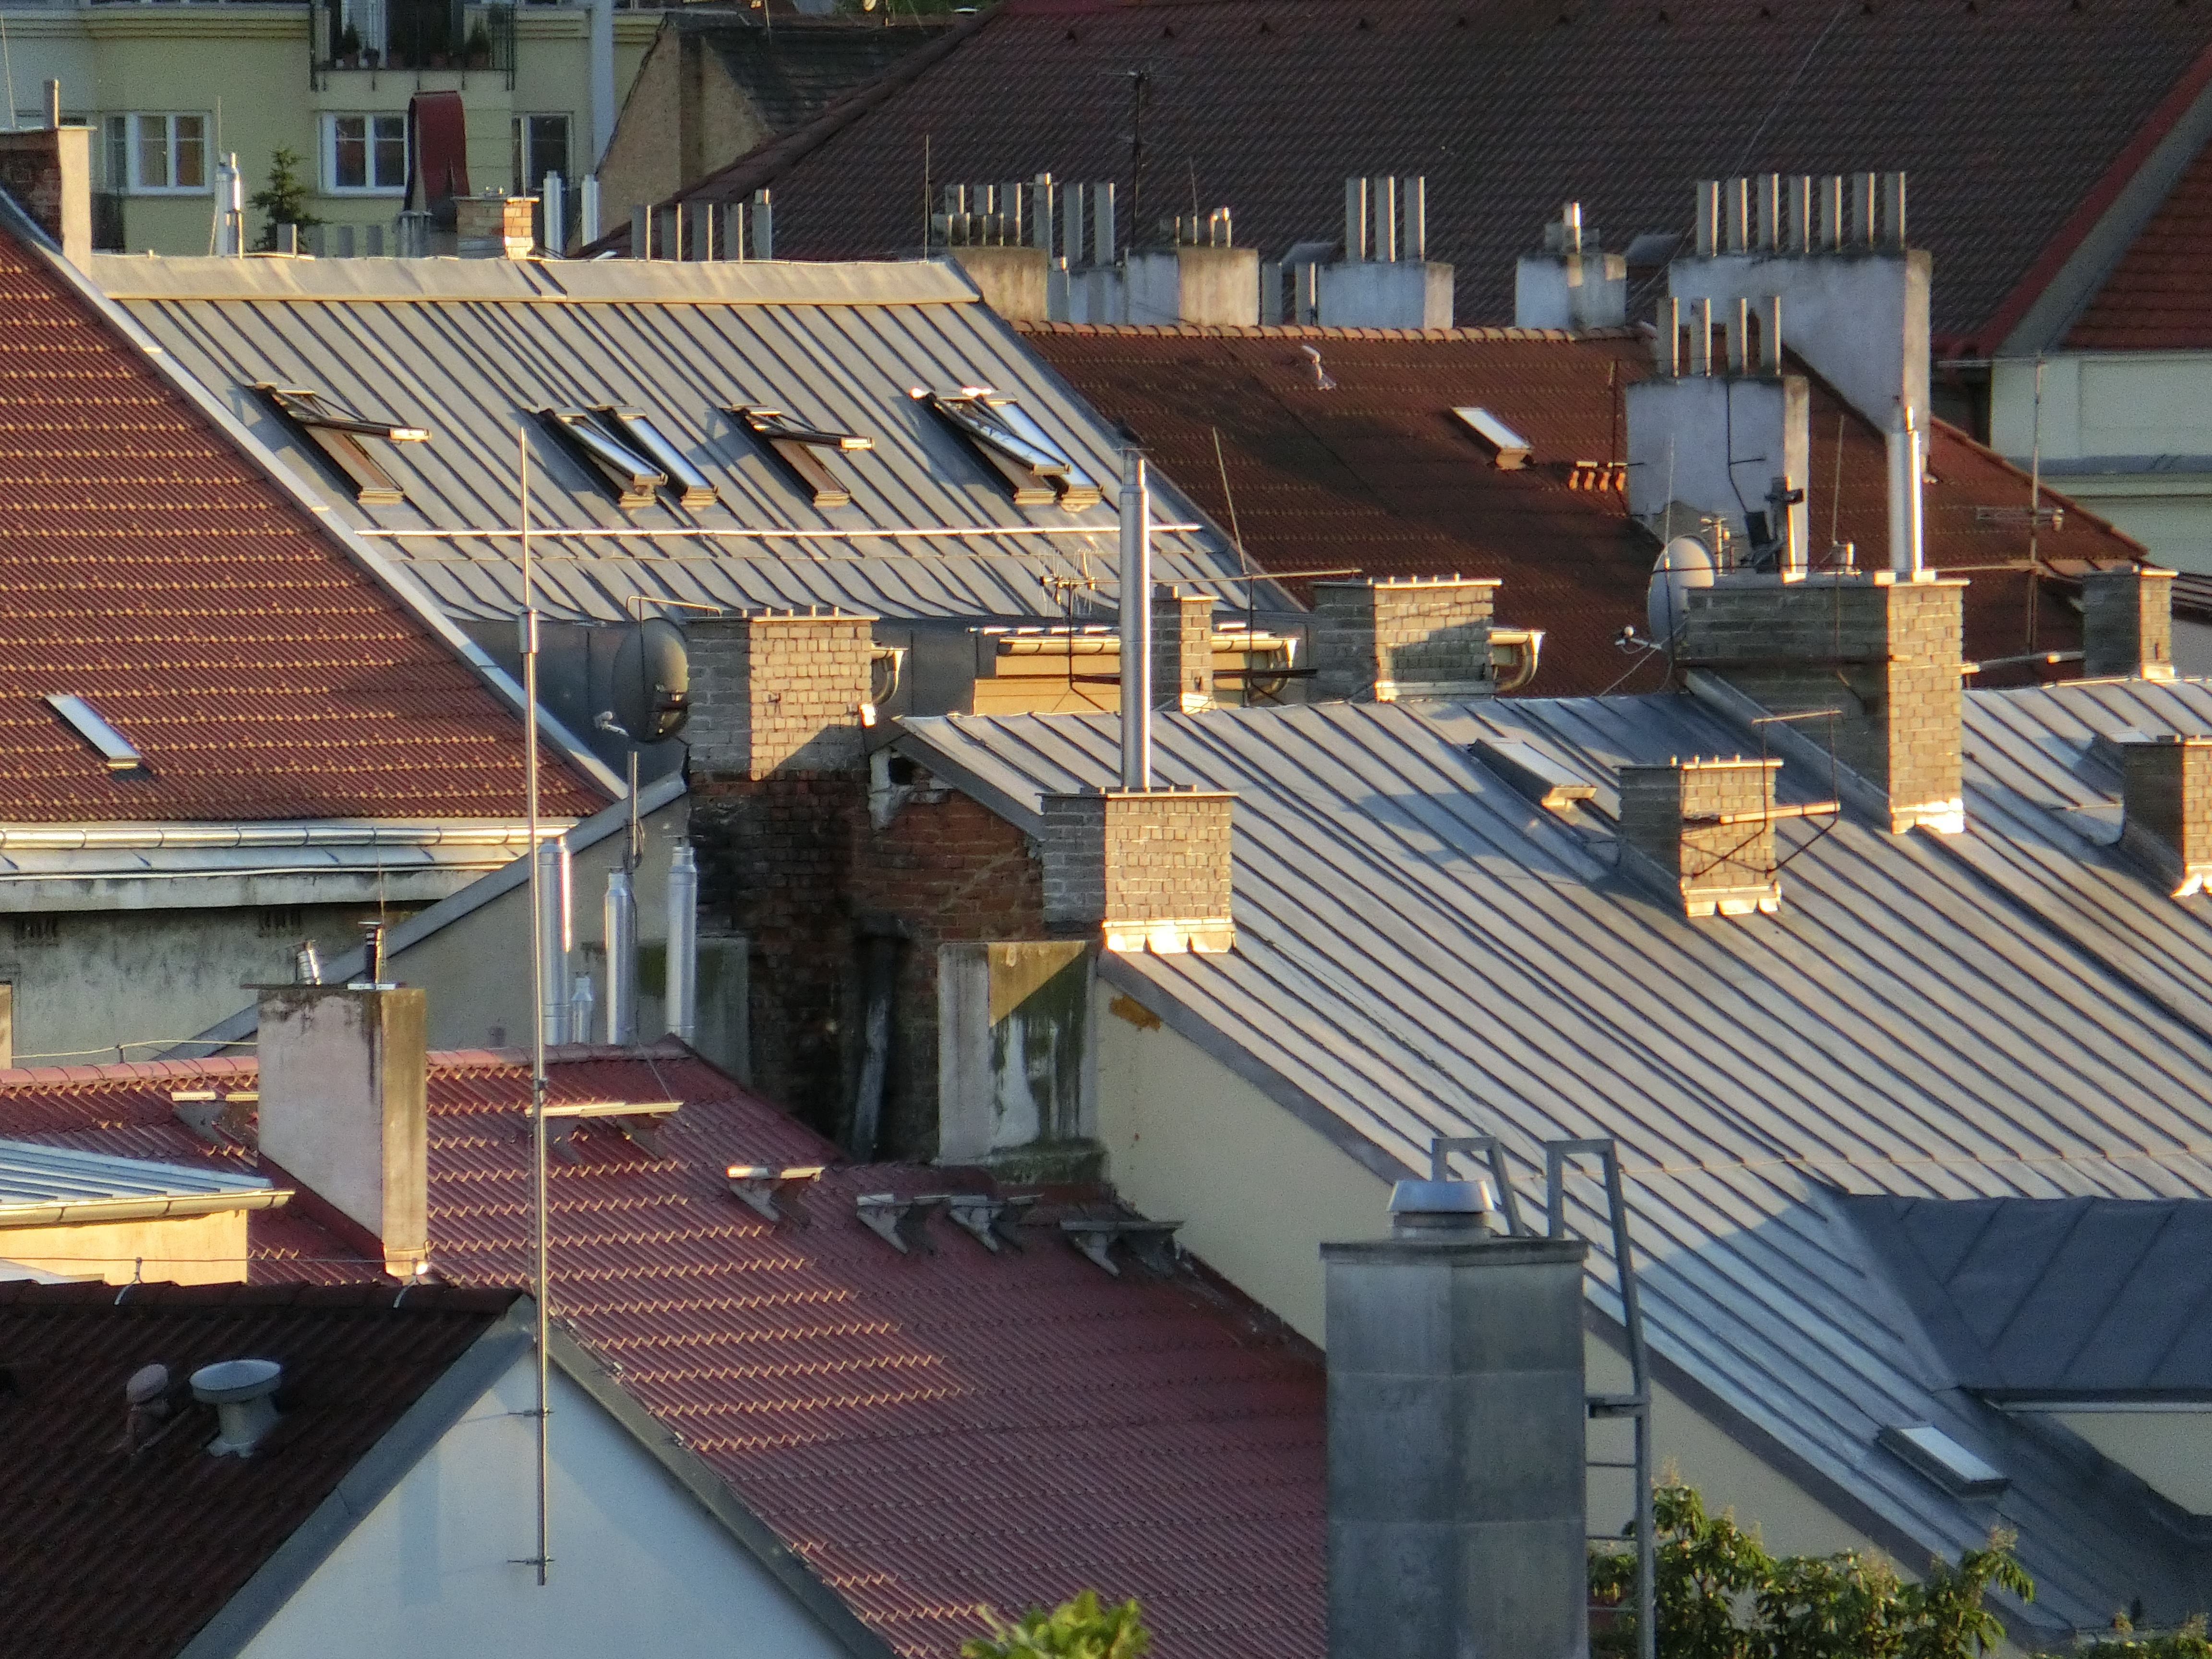
wood, house, roof, city, urban, facade, property, settlement, homes, roofs, antennas, house roofs, residential area, outdoor structure, residential treatment side